Monofin

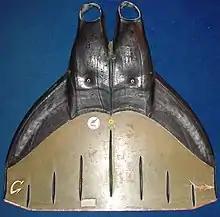
Monofin

1949: , who invented an underwater film camera during wartime military service in Italy, designs a pair of homemade swimming fins, which he proceeds to fasten together with straps and cords to create what is probably the world's first monofin. The artefact is on display in the Aquazoo-Löbbecke Museum in the German city of Düsseldorf.